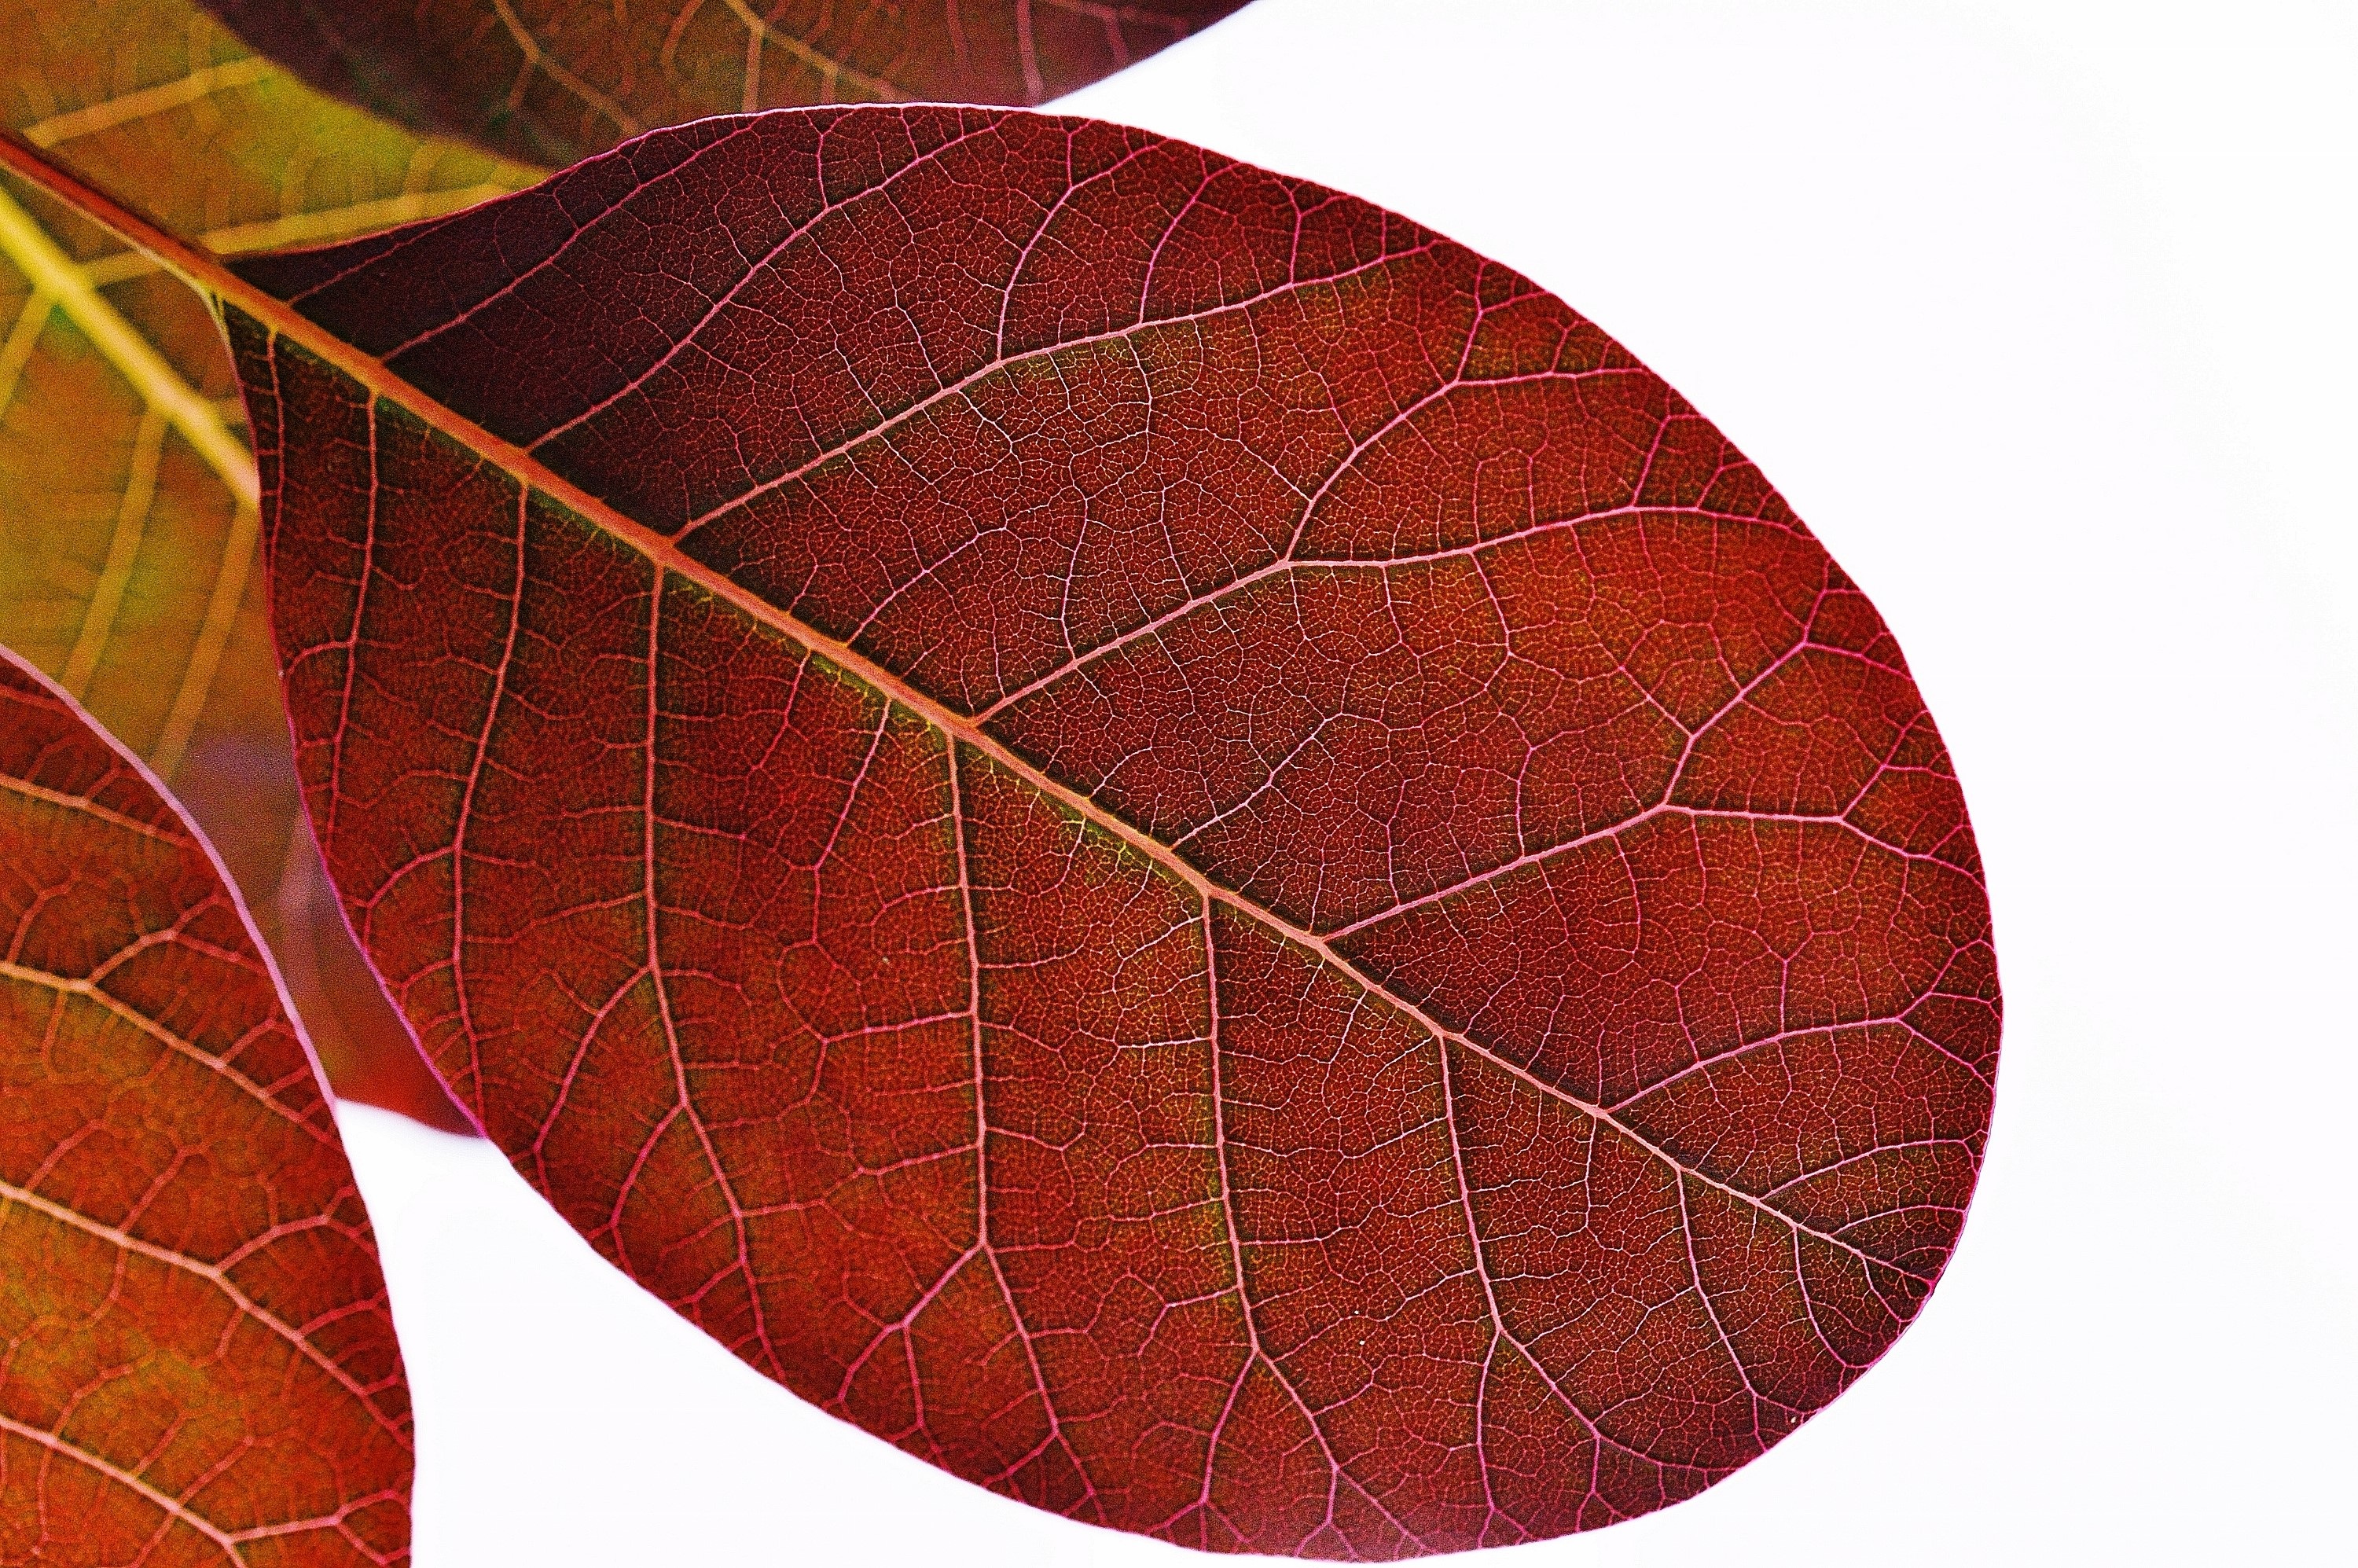
nature, plant, leaf, pattern, food, red, produce, circle, maple leaf, background